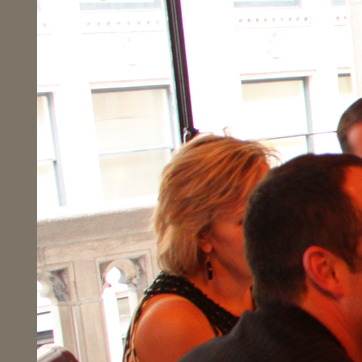
Material: hair